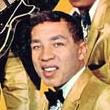
Age: 19